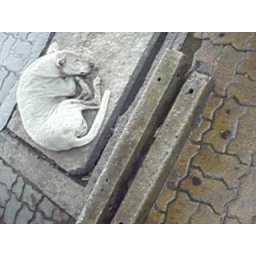
dog sleeping under bridge on a rainy day